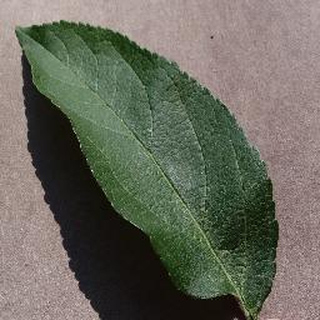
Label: healthy_apple